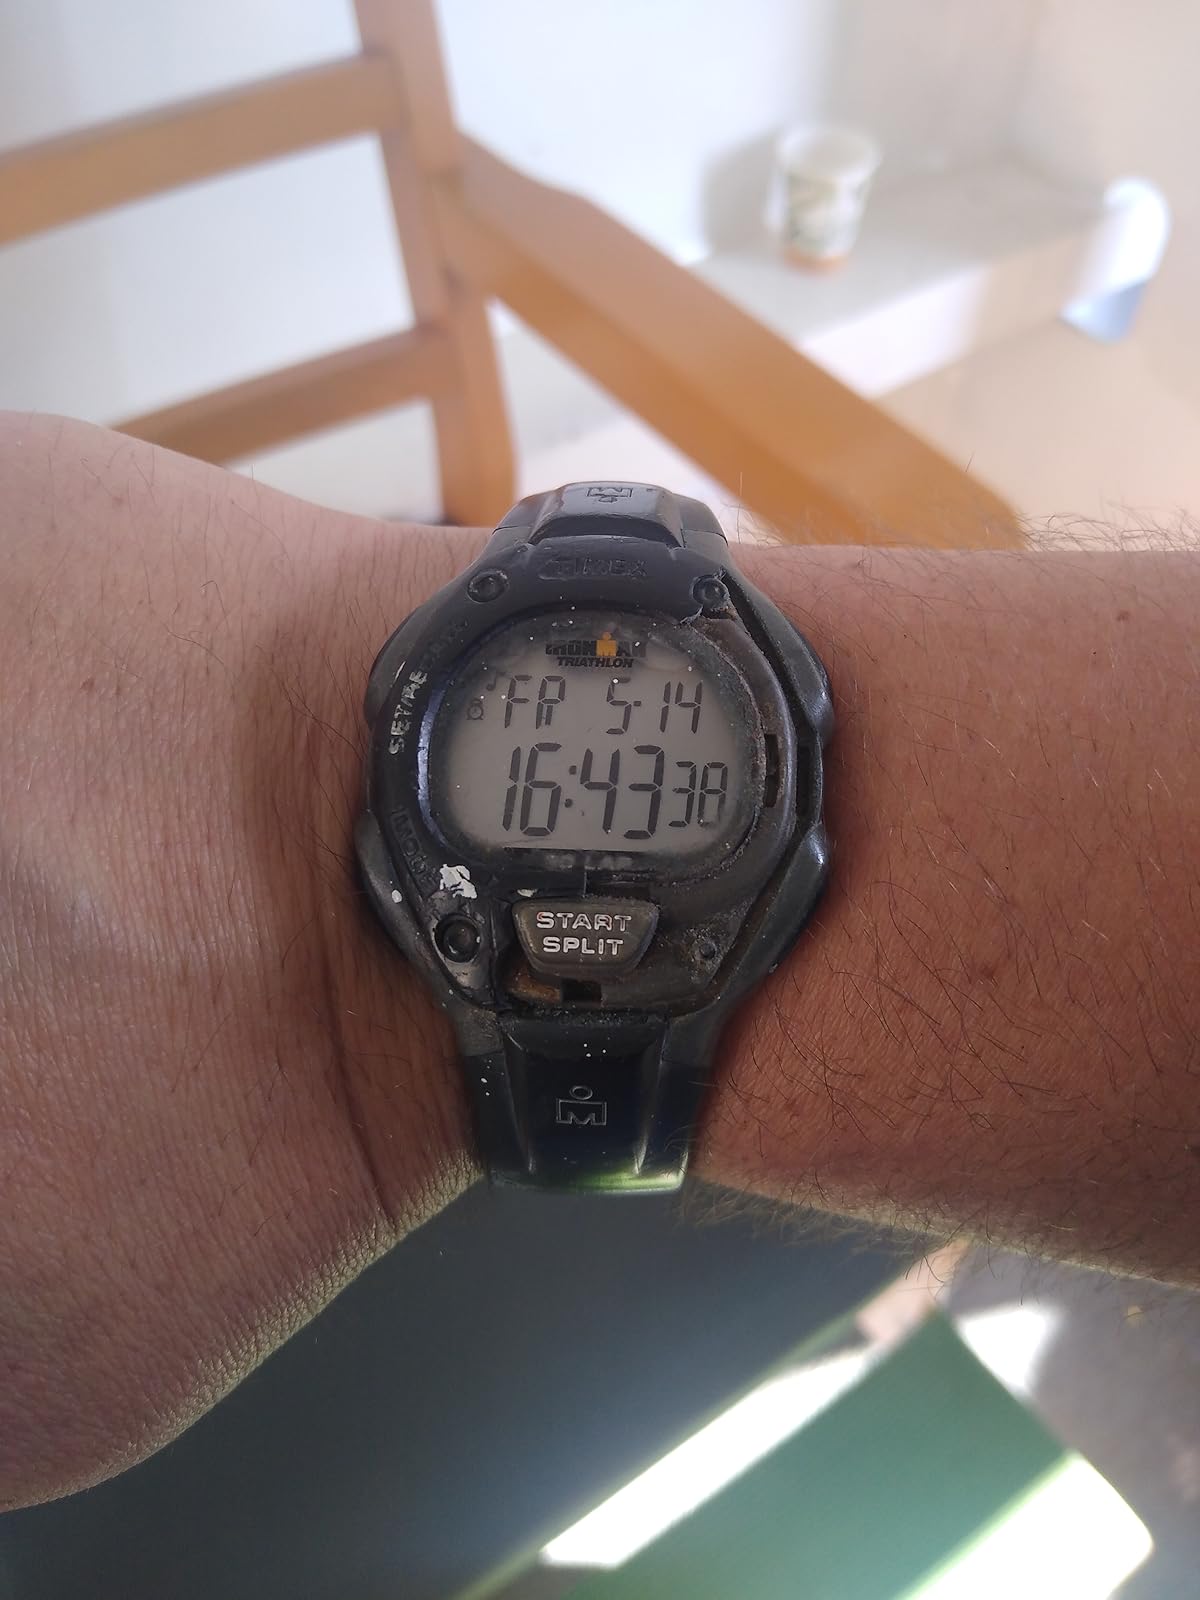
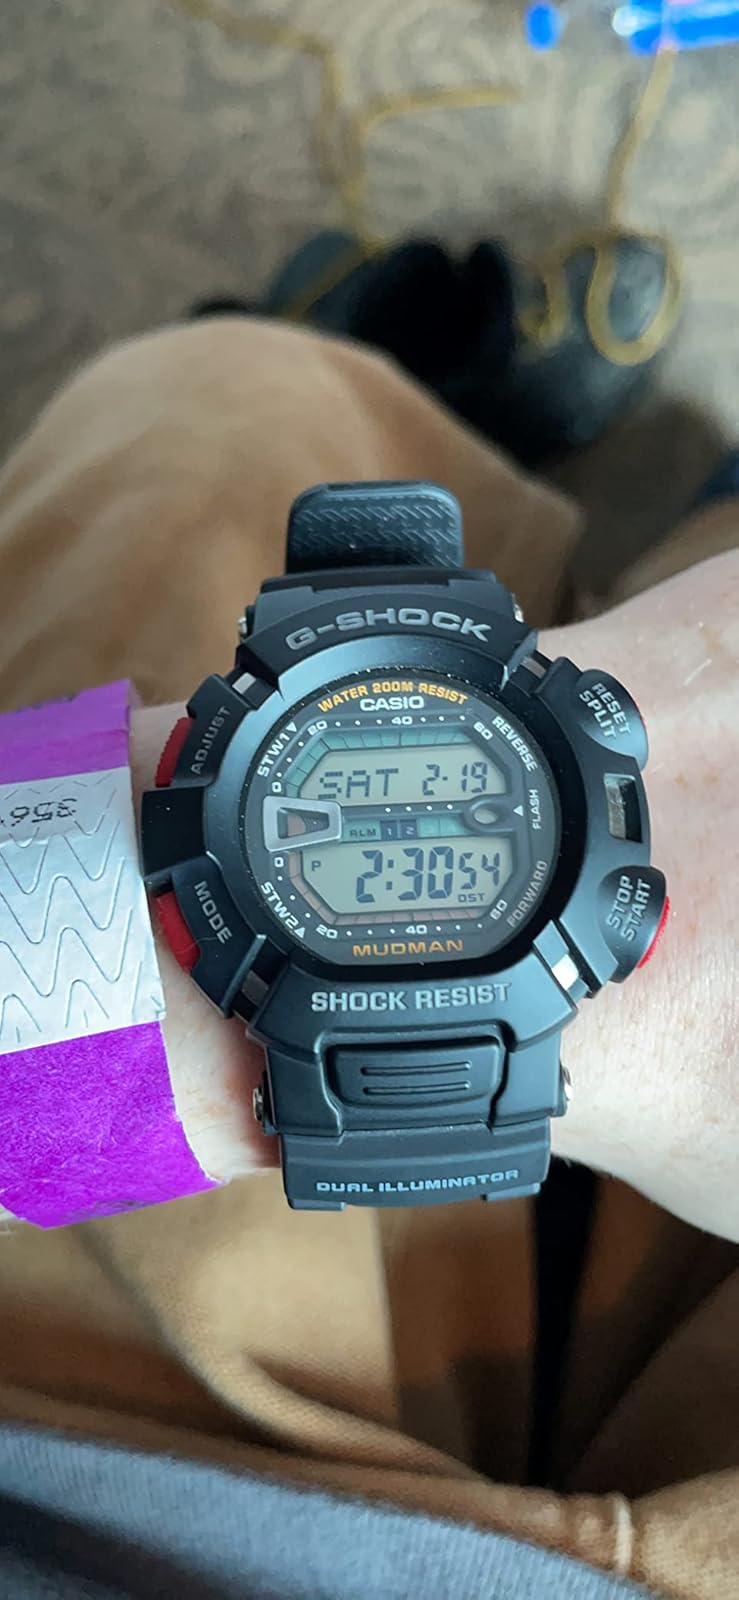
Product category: accessories_watch
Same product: no